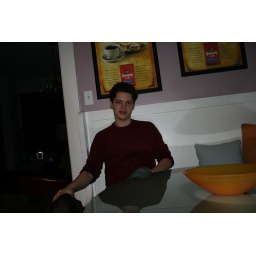
Very helpful brothers and super cute puppy dogs help get the house ready for sale in Seattle